Young Romance

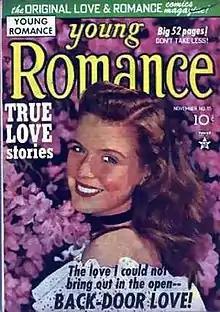
"Young Romance" #15 (Nov. 1949), with photographic cover.

Within a year and a half, Simon & Kirby were launching companion titles for Crestwood to capitalize on the success of this new genre. The first issue of "Young Love" (Feb. 1949) also sold well with "indistinguishable" content from its parent-title. Further spin-off titles "Young Brides" (married couples' stories) and "In Love" ("book-length" stories) also followed from Crestwood/Prize, and were produced by the Simon & Kirby stable of artists and writers. Other companies, including Quality Comics, Fawcett Publications, Fox Features Syndicate, and Timely Comics, capitalized on the romance boom. Despite the glut of titles, the Simon and Kirby romance titles "continued to sell five million" a month, allowing the pair "to earn more than enough to buy their own homes".